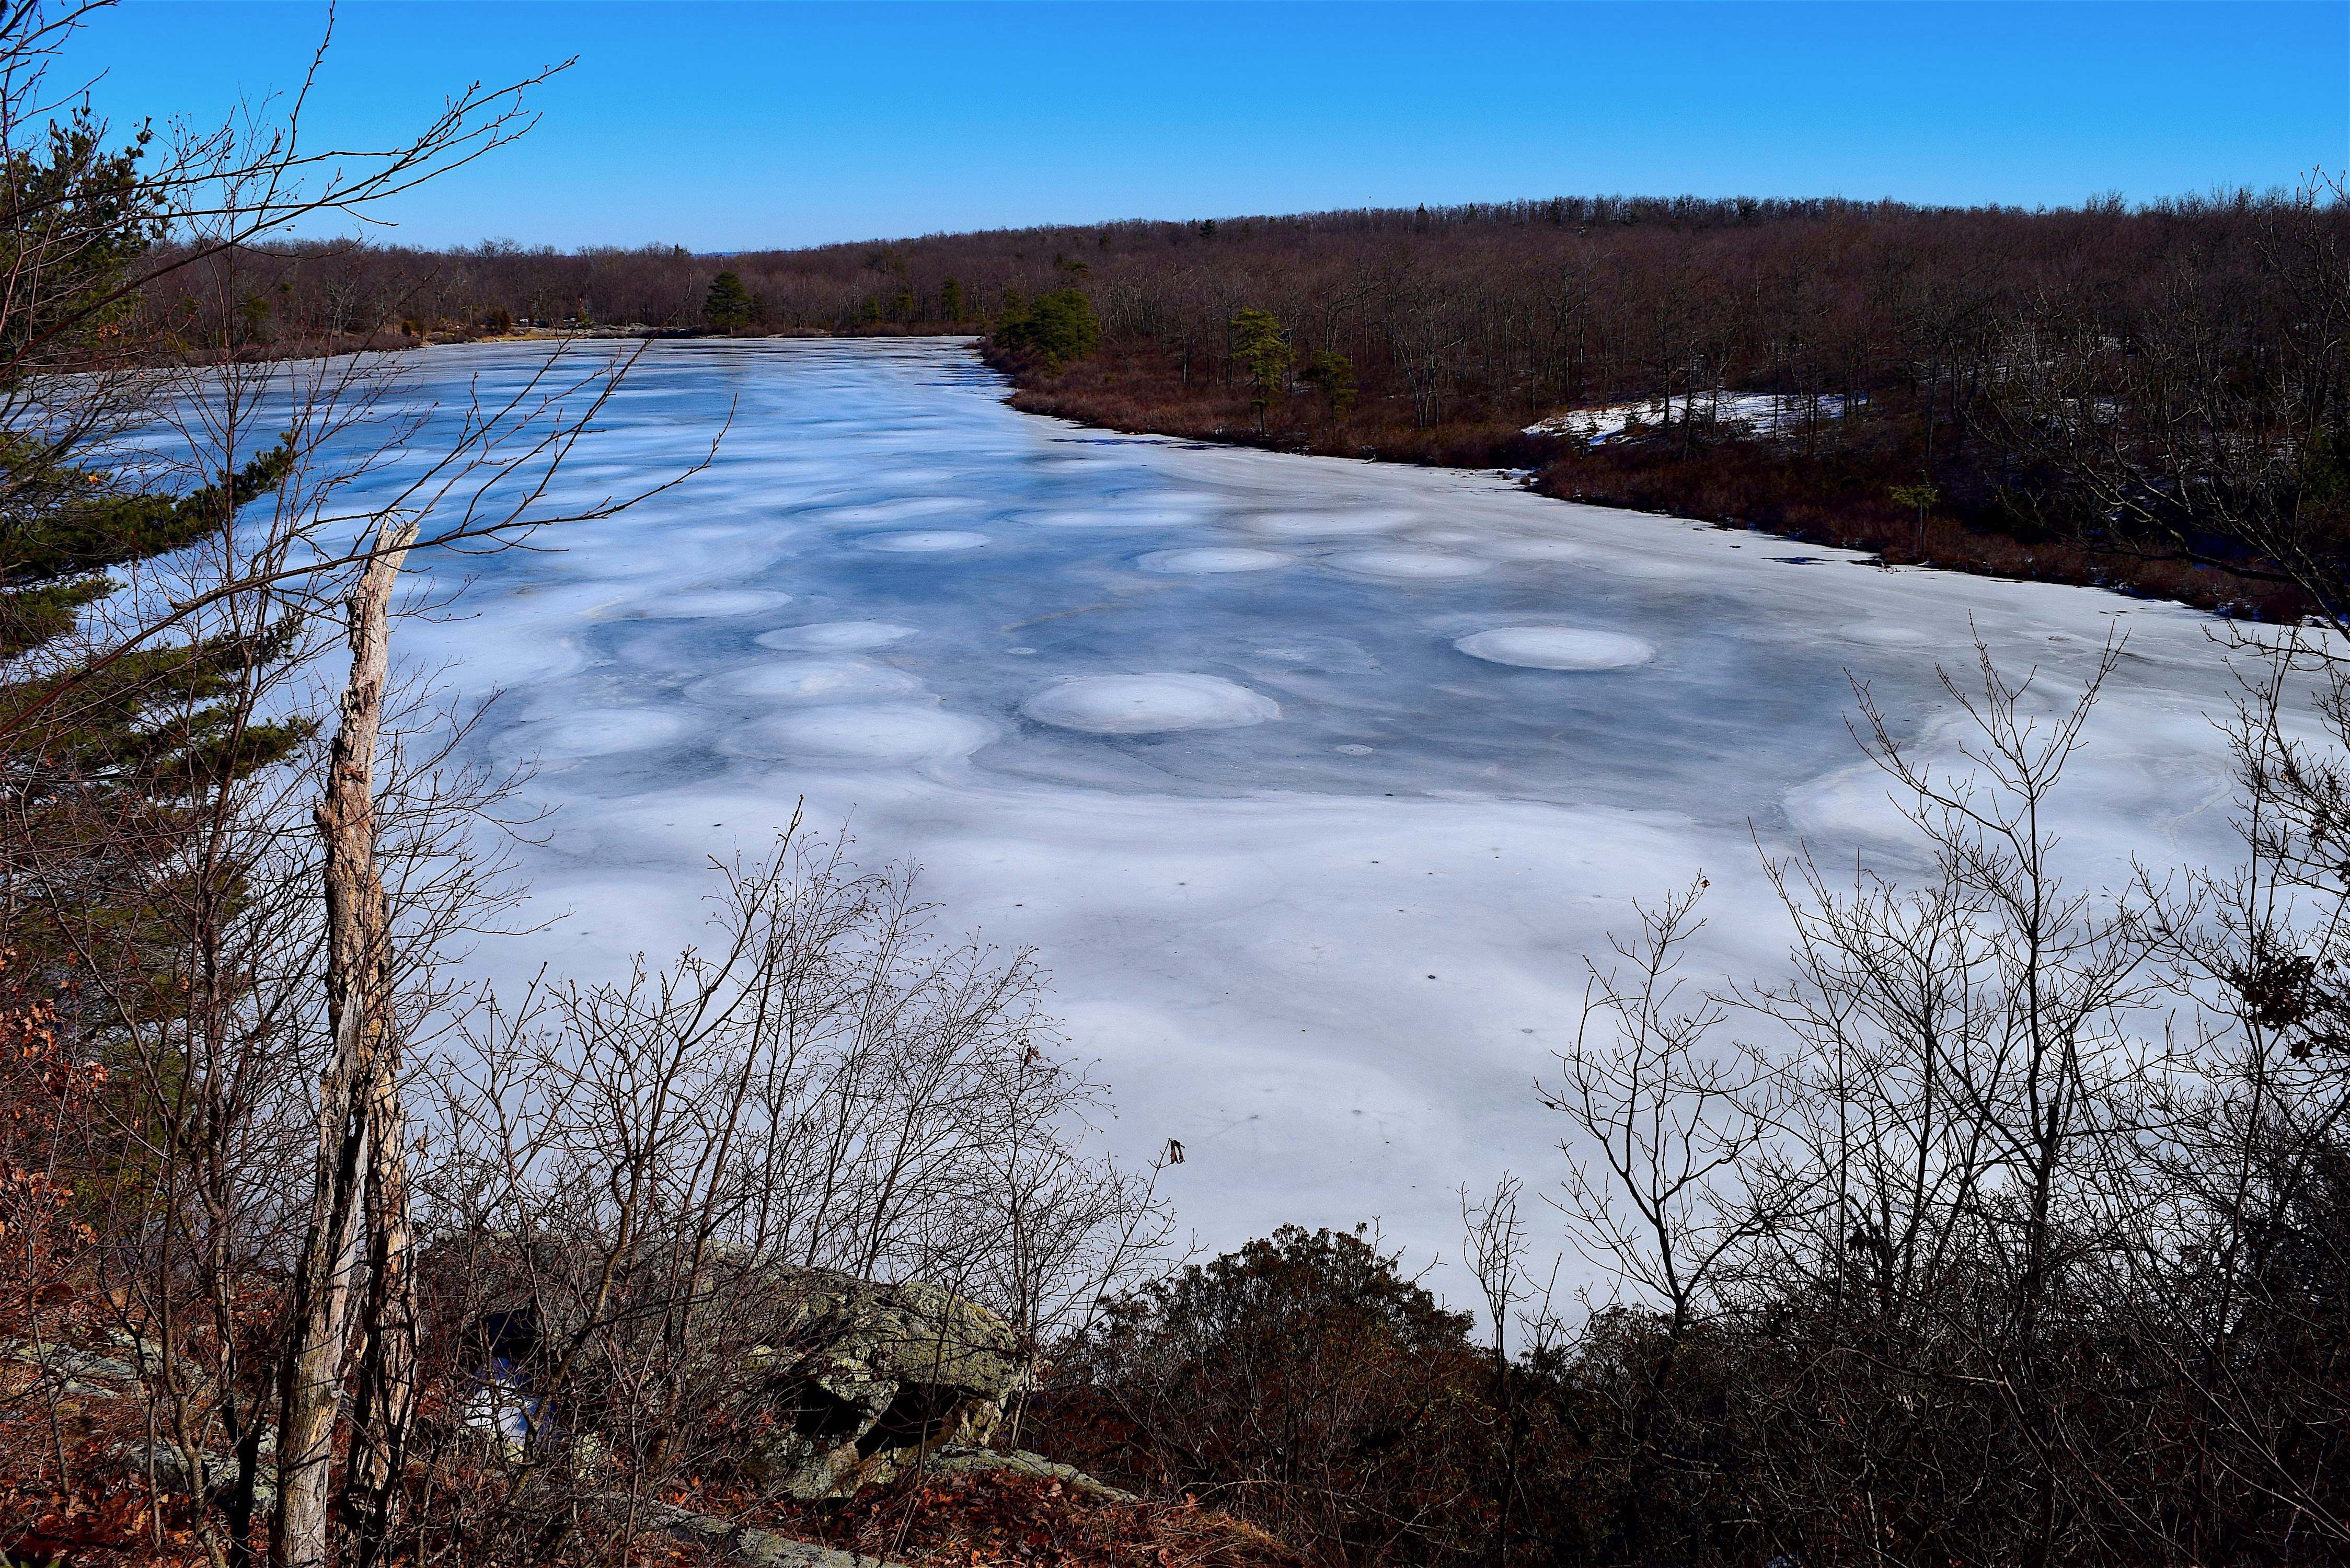
lake, frozen, winter, branch, wood, park, nature, landscape, light, sunlight, outdoor, scene, tranquil, morning, day, sunny, calm, lifestyle, scenic, crater lake, nj, trees, solitude, peaceful, natural, rural, season, forest, woods, idyllic